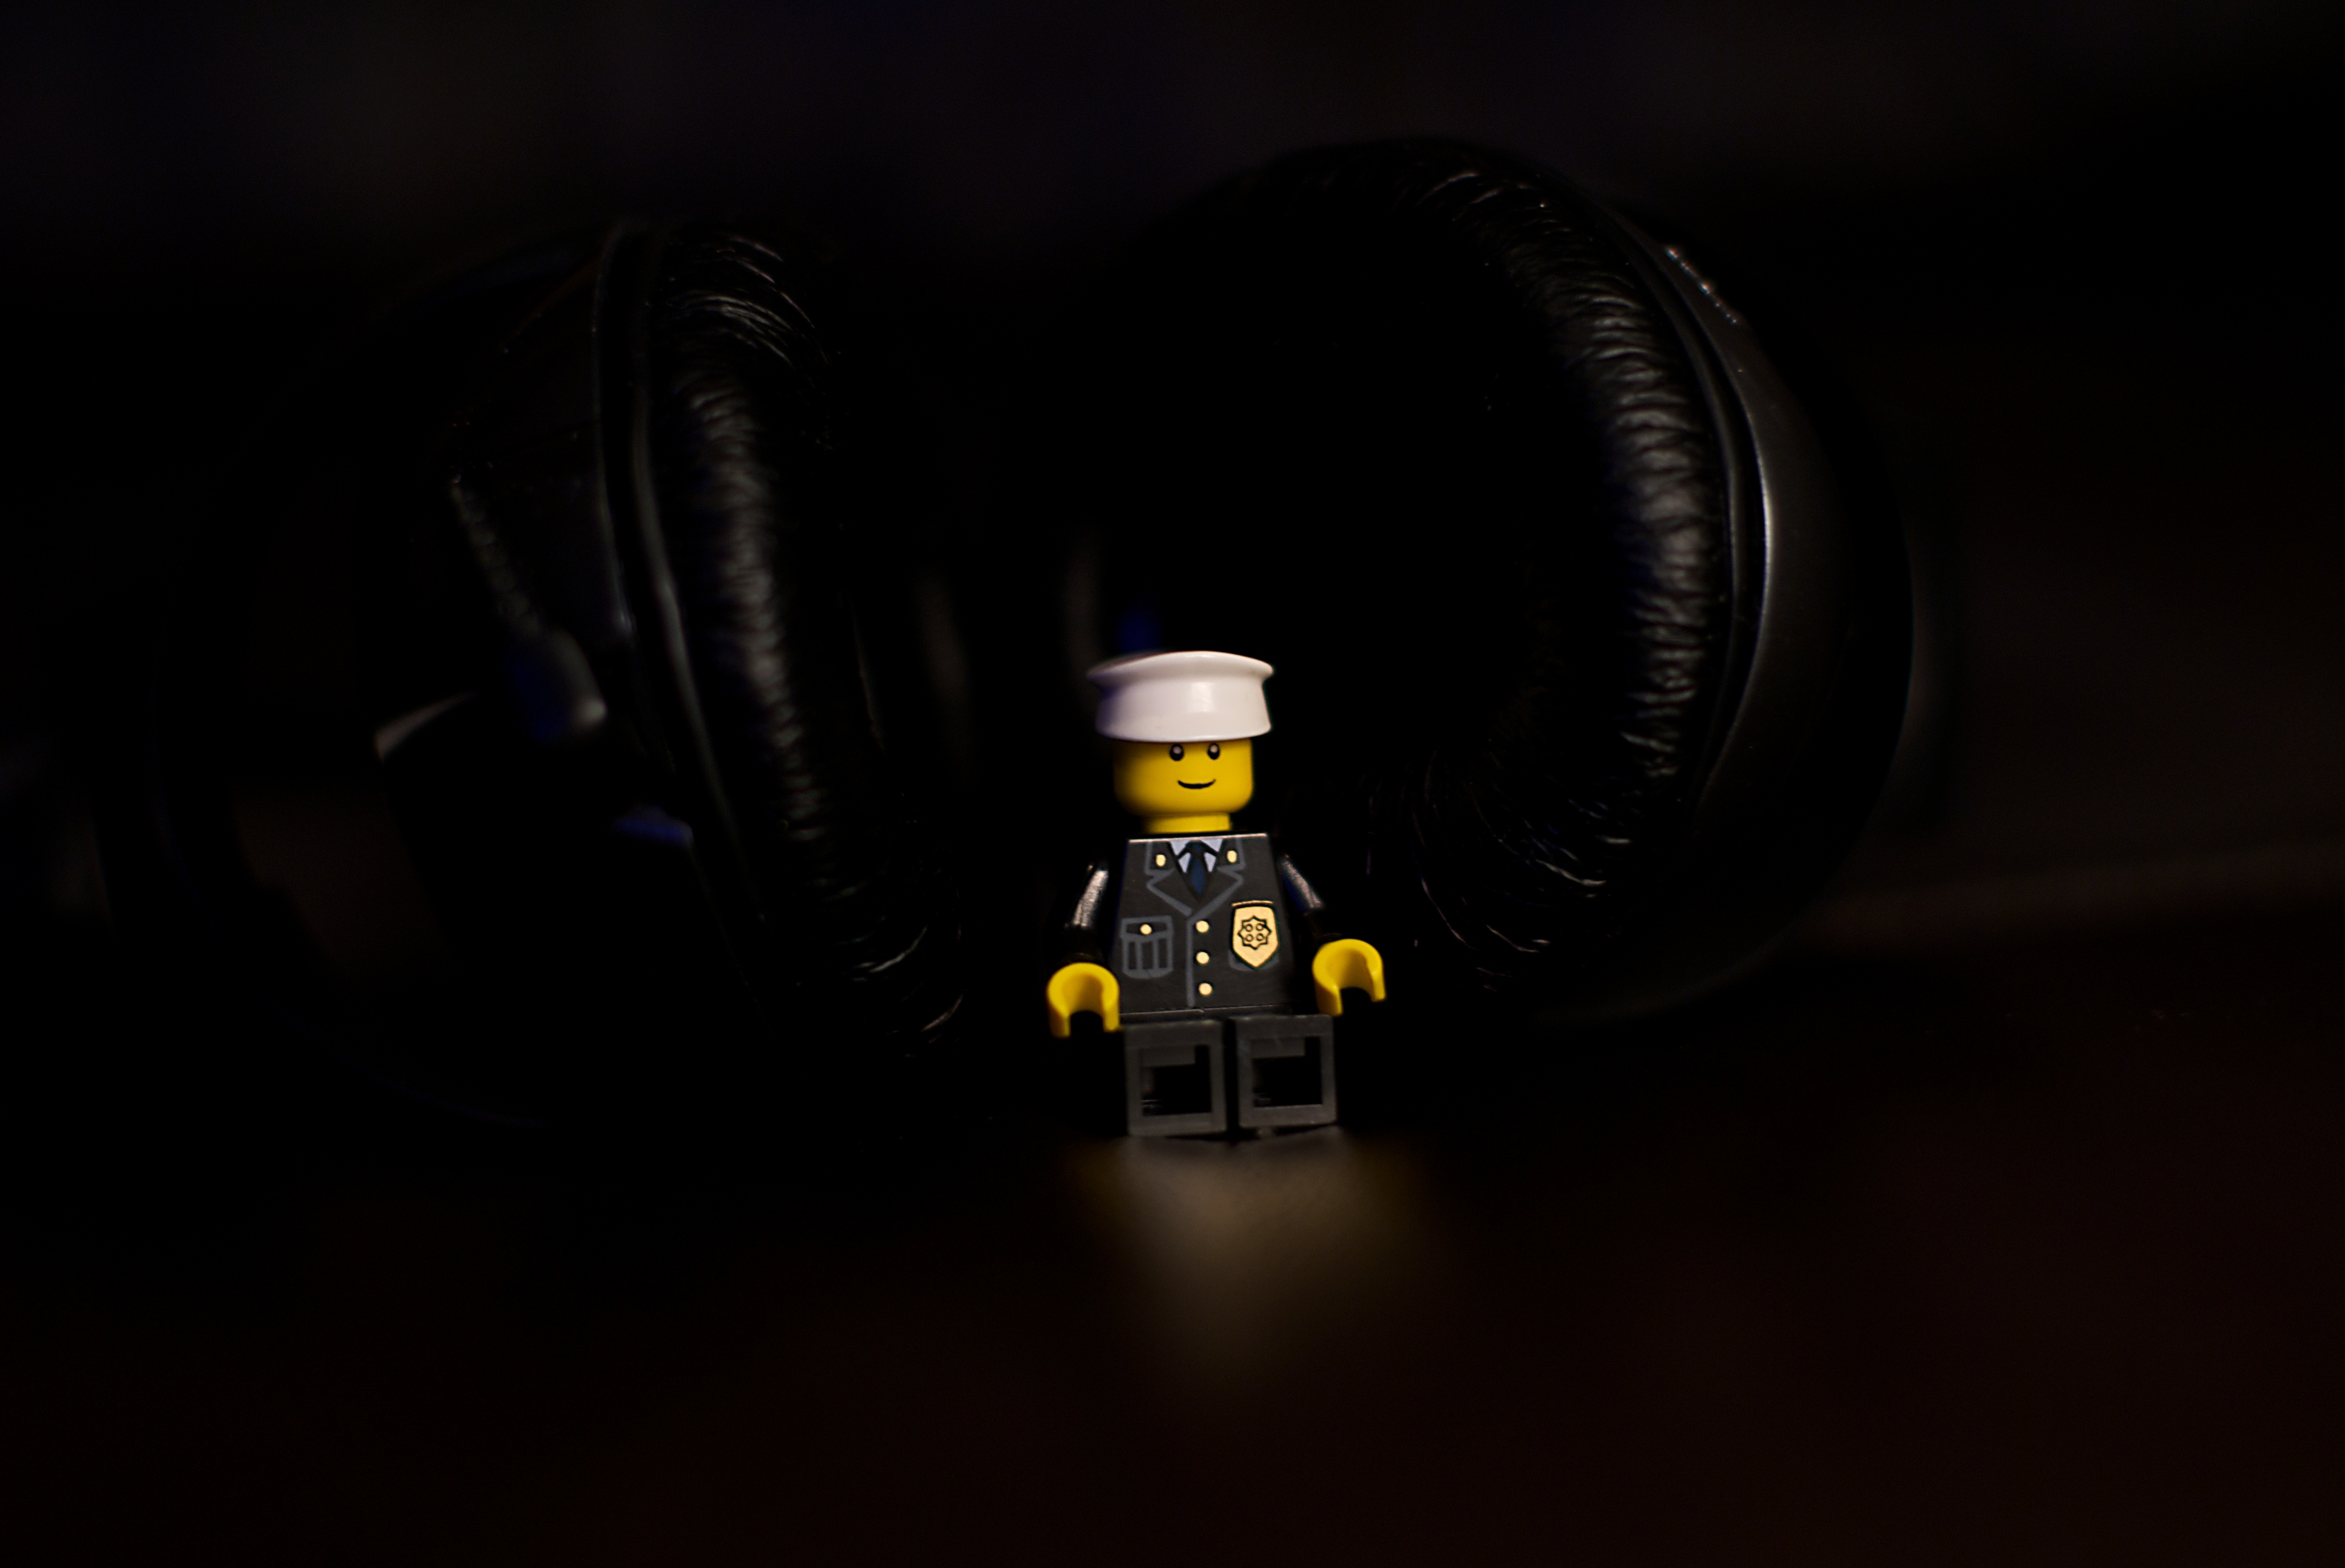
light, gadget, darkness, black, yellow, lighting, 50mm, headphones, police, lego, sony, screenshot, fiveoh, a100, computer wallpaper